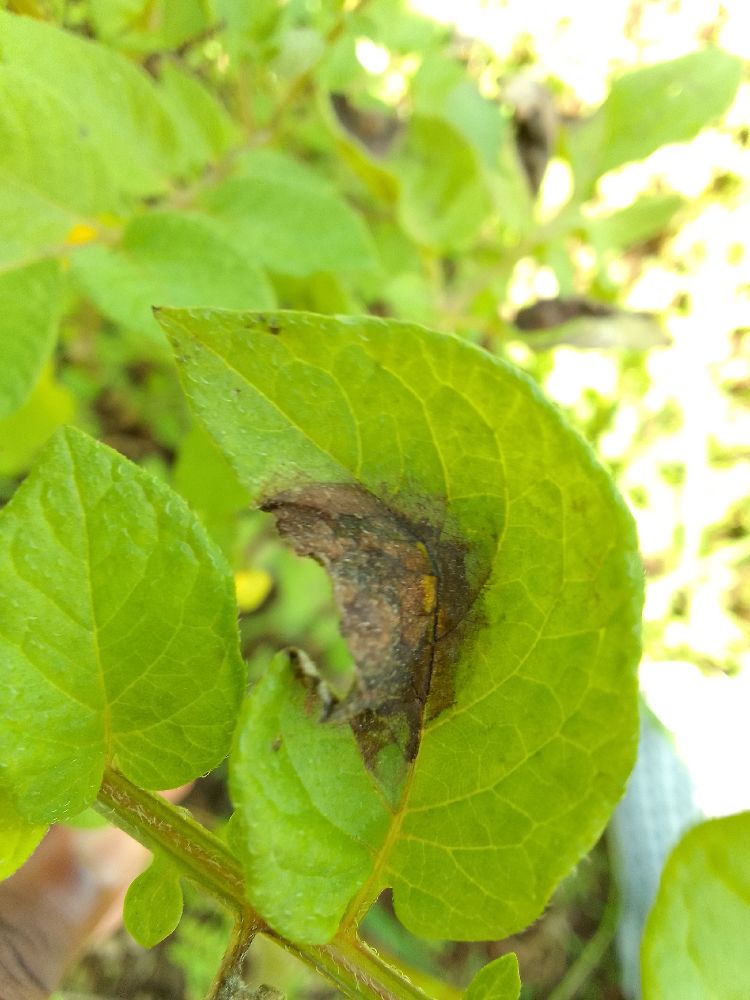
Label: Late blight